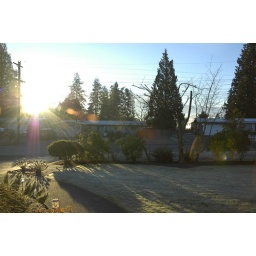
The sky clipped into green a bit, but the effect in the final image is kinda cool.